Chatham Dockyard

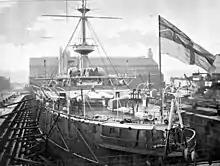
HMS "Empress of India" in No 8 Dock, with No 1 Boiler Shop in the background, .

One of the disadvantages of Chatham (and also of the Thames-side yards) was their relative inaccessibility for ships at sea (including those anchored in The Nore). Therefore, rather than risk being constrained by wind, tide and draught on a journey upriver, ships would seek as often as possible to do running repairs and maintenance while at anchor, and would only travel to the dockyard when necessary. Thus deliveries of victuals, ordnance and other supplies were made by small boats, sailing regularly between Chatham and The Nore.